Alice Cashin

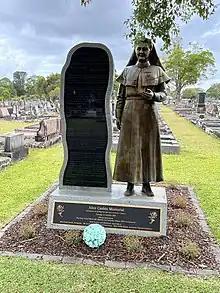
Statue of Alice Cashin in Woronora Cemetery

Returning to Australia, Cashin cared for her elderly father and later was employed as a saleswoman. In 1924, representing the Diggers, she took part in a competition to raise funds for the Marrickville Anzac Memorial Hall. She was named Queen of Marrickville, receiving 75,346 votes, well ahead of Mrs Cruse (48,186) and Mrs Harris (42,369).